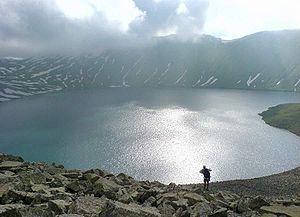
Le lac Kelistba est un lac du raïon de Leningorskom, en Ossétie du Sud, république séparatiste de la Géorgie.